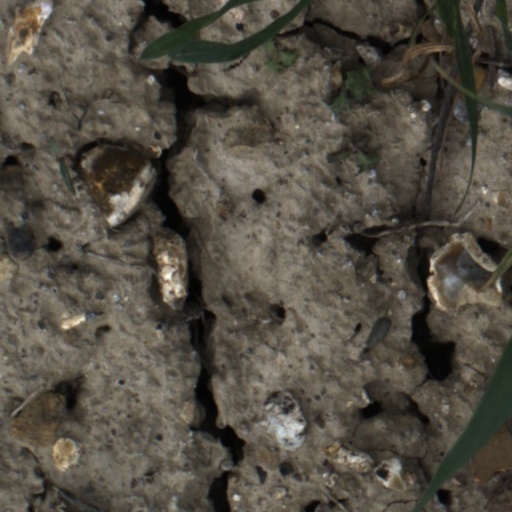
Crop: wheat